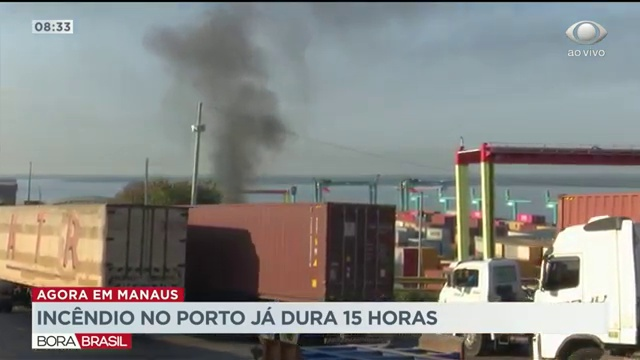
Fire: no
Smoke: yes